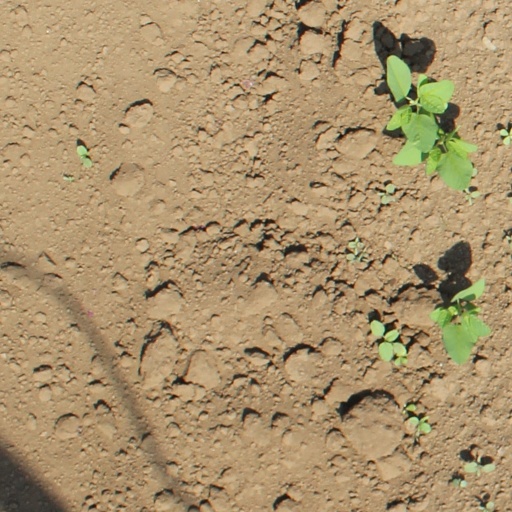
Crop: soybean